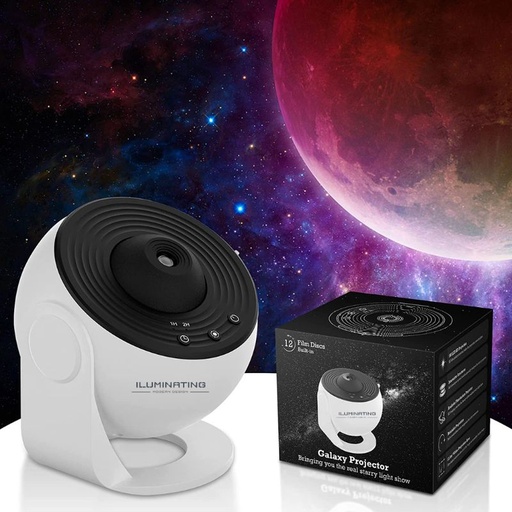
Hjemix | CelestiSphere™ 13-i-1 Planetarium Projekter
Forvandle stuen din til en himmelsk opplevelse med vår banebrytende 13-i-1 planetarium-projektor Bli med på en reise gjennom de fantastiske vidunderne av universet, alt fra komforten av ditt eget hjem med vår avanserte 13-i-1 planetarium-projektor. Utforsk magiske virtuelle scener som inneholder galaksene, vårt solsystem, Jorden, månen og mye mer. Med sine 13 unike projeksjoner vil du føle at du er en del av universet. Tyst drift sikrer et fredfullt miljø for søvn med tilpassbare tidsfunksjoner Opplev stille netter med vår galakseprojektor som opererer stille, og skaper et beroligende miljø for hvile. I tillegg kan tidsinnstillingen la deg sette opp automatisk avstengning, noe som gir økt bekvemmelighet og sparer strøm. Den enkle designen gjør den ideell for barn. Høyoppløselige projeksjoner av galakser med fokusjustering for personlig tilpasning Vår førsteklasses HD-projeksjonsteknologi gir strålende bilder som lett kan justeres med det roterende fokushodet. Den kan projisere opptil 5 meter og dekke et område på 70 m², slik at du kan fordype deg i fantastiske galaktiske utsikter. 360° rotasjonsfunksjonen gjør det lett å vise imponerende visuelle bilder på tak, vegger eller gulv. En allsidig projektor ideell for barn og hjemmeinnredning Transformér ethvert rom til en fantastisk kosmisk opplevelse med vår stjerneprojektor, som også fungerer utmerket som nattlys for barn. Den er perfekt for å tilføre stil til fester, bryllup, bursdager eller høytidssamlinger, og skaper en følelse av undring til dine festligheter. La fantasien blomstre mens du skaper en ekstraordinær atmosfære. Viktige aspekter for optimal bruk For en best mulig opplevelse anbefales det å bruke enheten i mørke omgivelser. Planetariumprojektoren trenger en strømkilde med DC 5V/2A, og leveres med en USB-C-kabel for enkel tilkobling. I pakken finner du galakseprojektoren, to filmplater, en USB-C-kabel og en bruksanvisning. Produksjonsspesifikasjoner: Forbedre familieopplevelsen din med vår CelestiSphere Rotate og dykk inn i en stjernespekket virkelighet! Overrask dine kjære med en blendende fremvisning av snurrende stjerner og galakser, som skaper en magisk atmosfære perfekt for fellesskap. Enten det er for koselige filmkvelder, historiefortelling eller spilldager, tilfører vår prosjektor en touch av magi til hvert familietreff. Unike egenskaper: Anbefalt romstørrelse: Støtter projeksjoner på avstander opp til 5 meter og tilbyr et bredt projeksjonsområde på 134 kvadratmeter. Byggemateriale: Laget av robust ABS for langvarig holdbarhet. Strømkilde: Utstyrt med en praktisk bryter for enkel betjening. Lyskilde: Bruker energieffektive LED-lamper for å lyse opp nattehimmelen med livlige stjerner. Driftsvolt: Opererer med en sikker og lav spenning på 5 V for trygghet. Batteridrift: Krever batterier for fleksibel bruk, noe som gjør den lett å håndtere. Barnevennlig design: Den enkle installasjonen gjør det lett for barn å forstå og bruke. Opplev universets vidundere uten anstrengelse: Vår 360° roterende Galaxy CelestiSphere bringer universets magi inn i hjemmet ditt, og gir deg uforglemmelige øyeblikk fylt med undring og glede for alle.
Brand: Norvo
Category: Toys & Games > Toys > Educational Toys > Astronomy Toys & Models > Planetariums